Answer in natural language. Considering the relative positions, where is Doorway (highlighted by a blue box) with respect to two seater red modern sofa (highlighted by a green box)? Choose between the following options: left or right
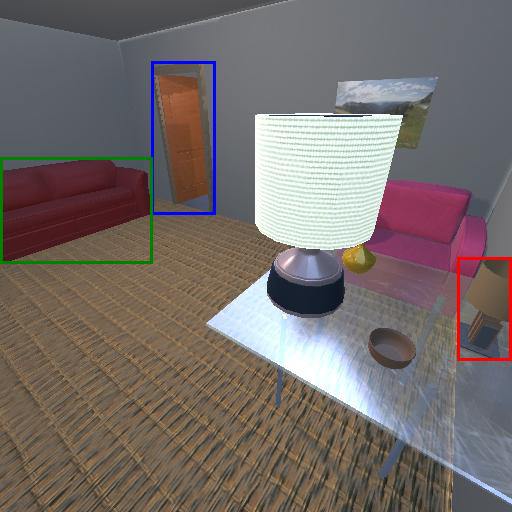
<answer>right</answer>